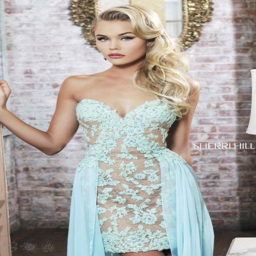
fashion designer is a gorgeous high low gown with stunningly detailed flowery embroidery !